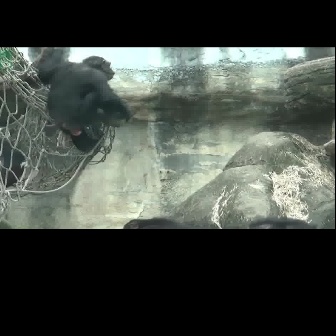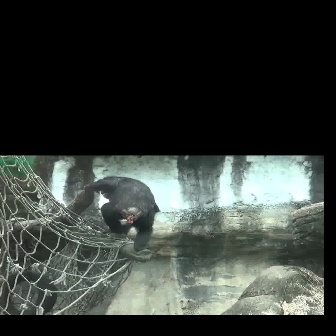
  Please identify the target specified by the bounding box [37,47,141,151] in the first image and locate it in the second image. Return the coordinates in [x_min,y_min,x_max,y_max] format.
Answer: [83,175,159,251]